Papua New Guinea Defence Force

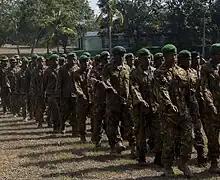
PNGDF soldiers at Taurama Barracks

PNGDF capability is considered modest, with the army facing significant problems including a chronic budget crisis, a lack of experience in conventional operations, limited ability to be deployed independently overseas as well as internal tensions. The air force and navy also suffer major equipment and funding shortfalls—to the point of sometimes almost being grounded—and are both too small and poorly equipped to take part in operations overseas. Indeed, the entire PNGDF is badly in need of new equipment. Australia, New Zealand, France and several other nations are assisting in the training and the professionalisation of the PNGDF, while others—including Germany and China—provide budgetary assistance. Australia's aid for the PNGDF is currently worth AUD9.2 million with an additional AUD40 million committed the reform programme. AUD20 million was committed initially, mainly for paying off redundant personnel. A second tranche of AUD20 million is for the refurbishment of barracks over five years (AUD5 million). As of January 2006 29 Australian defence personnel were engaged in training and advising in areas including policy, management, maritime, infantry, engineering, personnel, logistic and finance areas of assistance. Two more Australian personnel were seconded as advisers on logistics and personnel matters in August 2006, while an Australian bureaucrat from the Department of Defence is posted to the PNG defence department. "Australia is particularly interested in supporting Port Moresby in the areas of counter-terrorism, maritime patrols and defence organisation structures and procedures."